Tim Ream

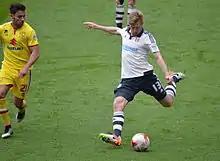
Ream playing for Fulham in 2016

Bolton completed the signing of Ream on January 26, 2012, on a three-and-a-half-year contract. He canceled his honeymoon so that he could sign for Bolton. He was given the number 32 shirt and made his debut for the club in Bolton's 2–0 FA Cup win at Millwall on February 18. He made his Premier League debut the following weekend in Bolton's 3–0 defeat at Chelsea. On March 10, 2012, he assisted Darren Pratley's opening goal in a 2–1 win over Queens Park Rangers. He went on to appear ten games straight towards the end of the season, but was unable to help the club survive relegation in the Premier League.